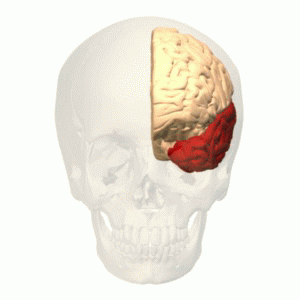
Temporallap
Temporalappen.
Temporallappen, Latin: lobus temporalis, er et område i hjernen, placeret under frontallappen og isselappen. Temporallappen har en bred vifte af funktioner, herunder med behandlingen af visuelle stimuli, hukommelse, følelsesmæssige processer, lugt og hørelse.